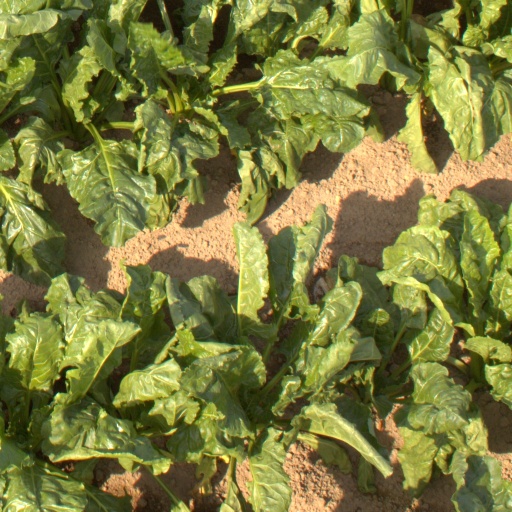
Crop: sugar beet